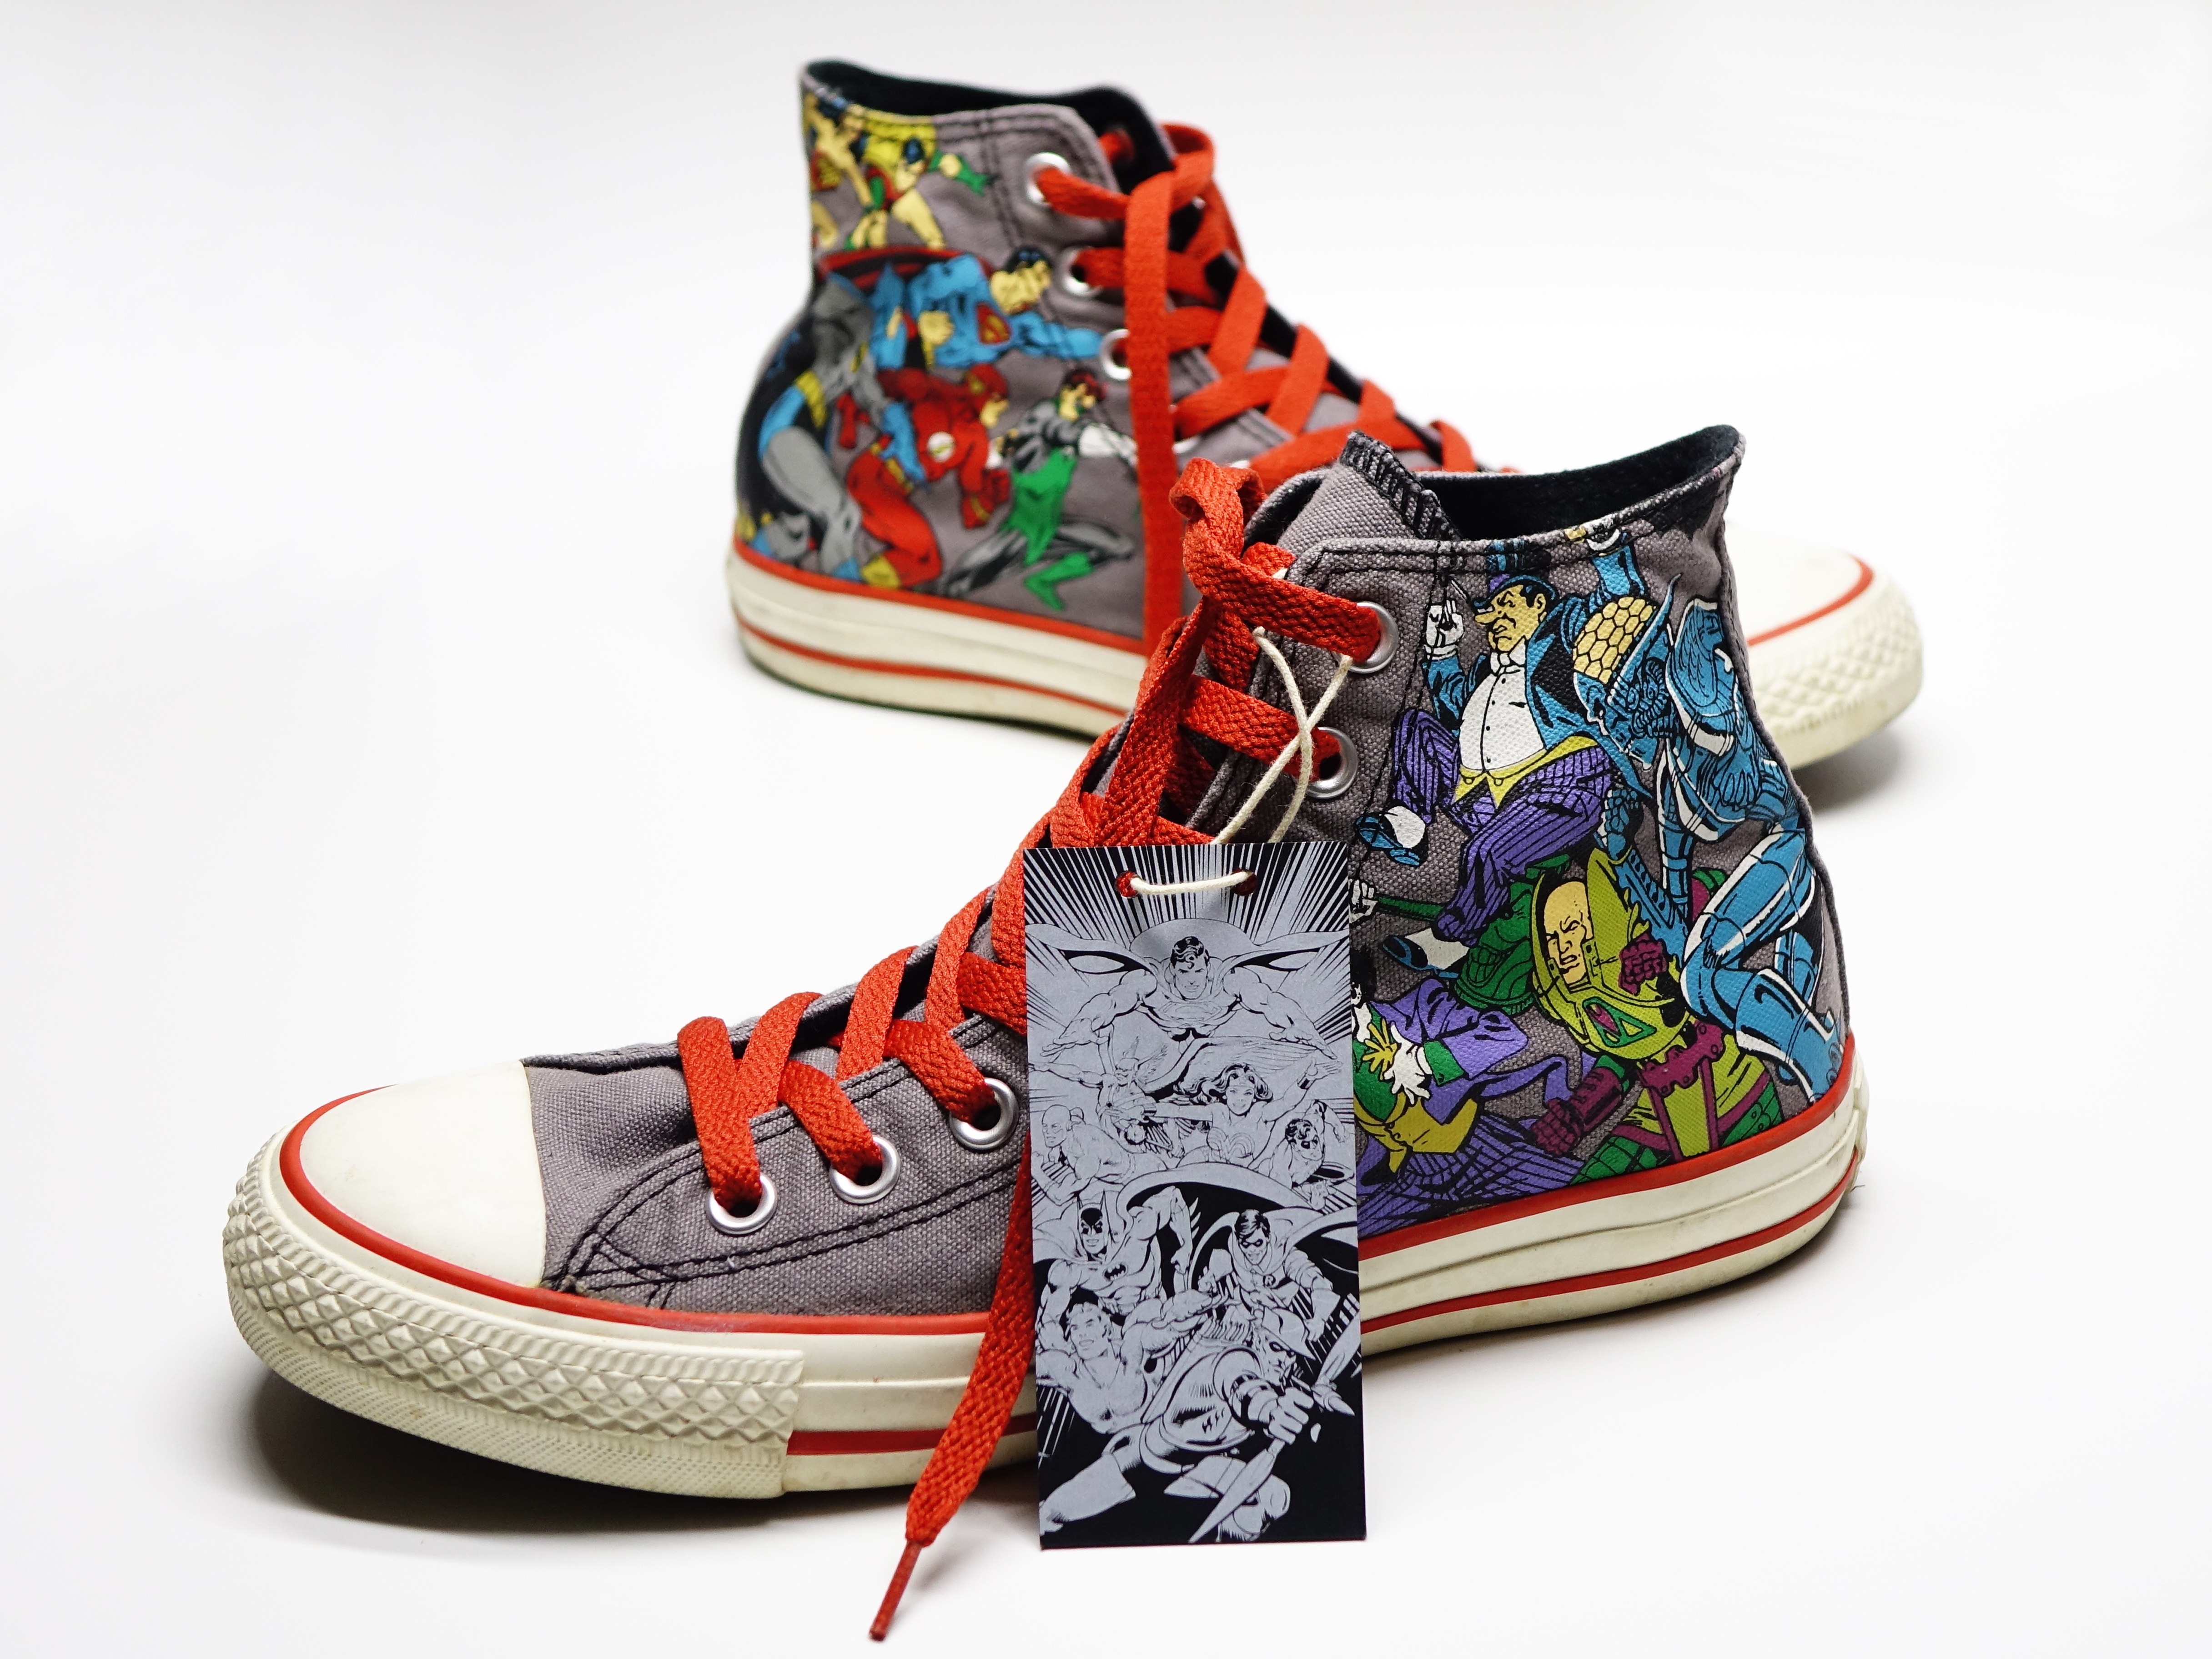
shoe, pattern, foot, lace, brand, product, outdoors, sneakers, converse, footwear, pair, casual, canvas, fashionable, super hero, limited edition, outdoor shoe